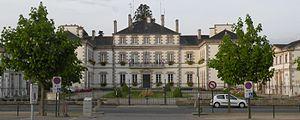
mairie de pontivy
L'unité urbaine de Pontivy est une unité urbaine française centrée sur la ville de Pontivy.